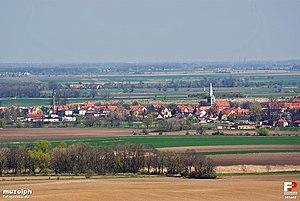
Jordanów Śląski est une localité polonaise, siège de la gmina de Jordanów Śląski, située dans le powiat de Wrocław en voïvodie de Basse-Silésie.